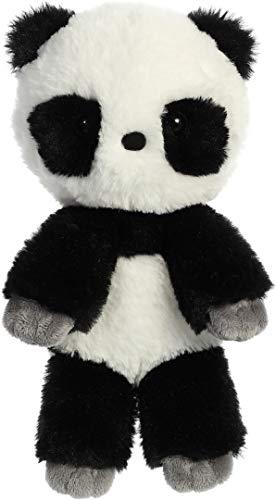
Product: Aurora 10" Minkies Panda
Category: Toys & Games | Stuffed Animals & Plush Toys | Stuffed Animals & Teddy Bears
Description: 5 inches in size.
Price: $14.69
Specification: ProductDimensions:5.5x5x10inches|ItemWeight:5.1ounces|ShippingWeight:5.1ounces(Viewshippingratesandpolicies)|ASIN:B07TTSPPC5|Itemmodelnumber:05050|Manufacturerrecommendedage:3yearsandup